Walter B. Beals

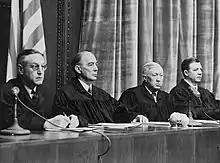
The Nuremberg Military Tribunal, 1946. From left to right: Harold L. Sebring, Walter B. Beals, Johnson T. Crawford, and Victor C. Swearingen.

Beals' first law practice was in partnership with Fred Rice Power. Upon the latter's death, Beals continued to practice in Seattle. He became active in Republican affairs but did not seek public office.